Bernie Shaw

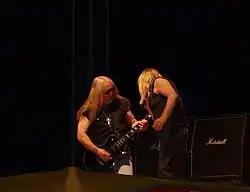
Shaw and Mick Box, 9 May 2009 in Slavonski Brod, Croatia

Shaw's first album with Heep was "Live in Moscow" in Dec.1987 recorded at the now legendary first ever tour of a western rock band in Russia. The 10 concerts at the Olympiski Stadium brought in excess of 185,000 Russian fans to see their favourite band. Heep have now visited Russia more than 19 times and have played from West coast to East coast of the country.